Lawrence Taylor

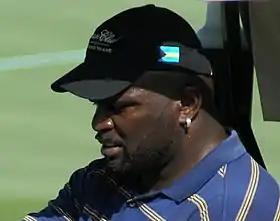
Taylor on the golf course in 2007

After his career ended, Taylor worked in several regular television jobs. He first worked as a football analyst for the now defunct "TNT Sunday Night Football". In a one-off show, Taylor also appeared as a wrestler in the World Wrestling Federation, defeating Bam Bam Bigelow in the main event of WrestleMania XI. He also worked as a color commentator on an amateur fighting program entitled "Toughman" on the FX channel. On September 4, 1995, the Giants retired Phil Simms' jersey during halftime of a game against the Cowboys (Taylor had his number retired the year before). Simms celebrated the moment by throwing an impromptu ceremonial pass to Taylor. Simms recalled, "[a]ll of a sudden it kind of hit me, I've put Lawrence in a really tough spot; national TV, he's got dress shoes and a sports jacket on, and he's had a few beers and he's going to run down the field and I'm going to throw him a pass." Simms motioned for Taylor to run a long pattern and after 30–40 yards threw him the pass. Taylor later said the situation made him more nervous than any play of his career, "I'm saying to myself (as the pass is being thrown), 'If I drop this pass, I got to run my black ass all the way back to Upper Saddle River because there ain't no way I'm going to be able to stay in that stadium'." Taylor caught the pass, however, and the capacity crowd in attendance cheered in approval.